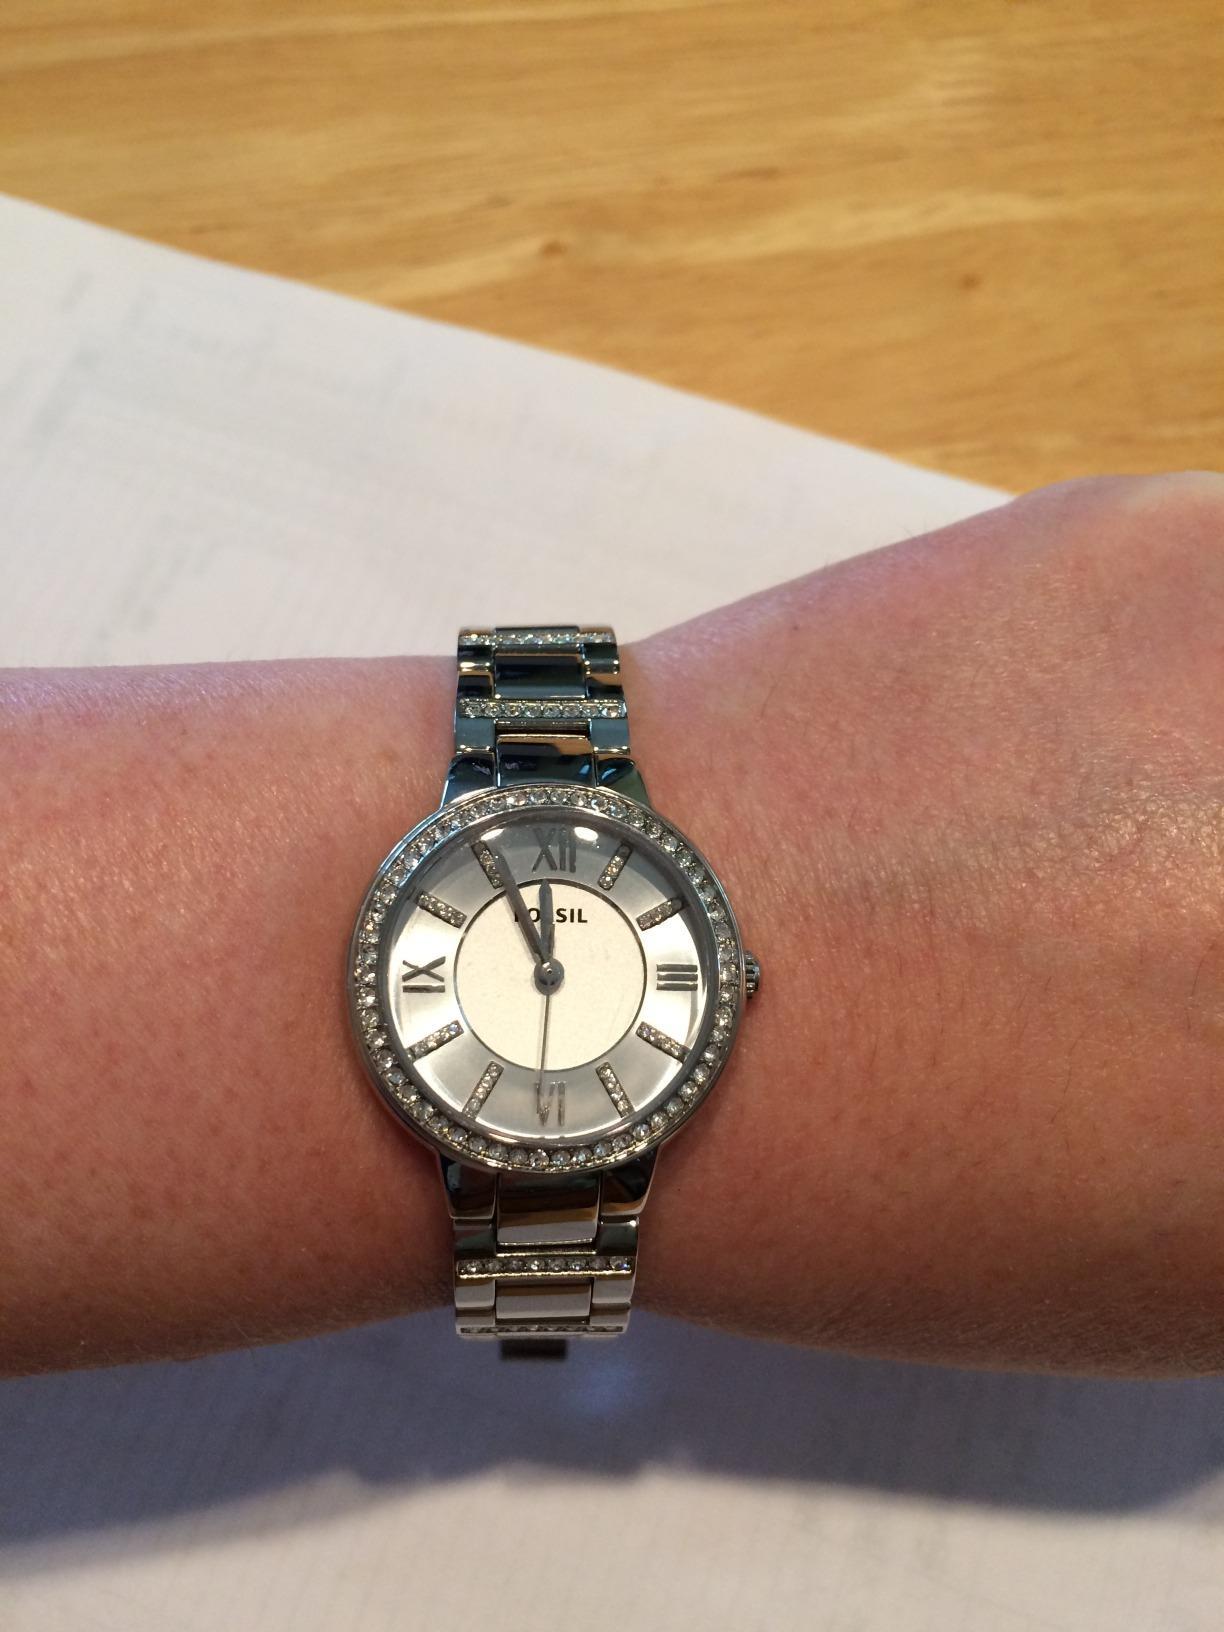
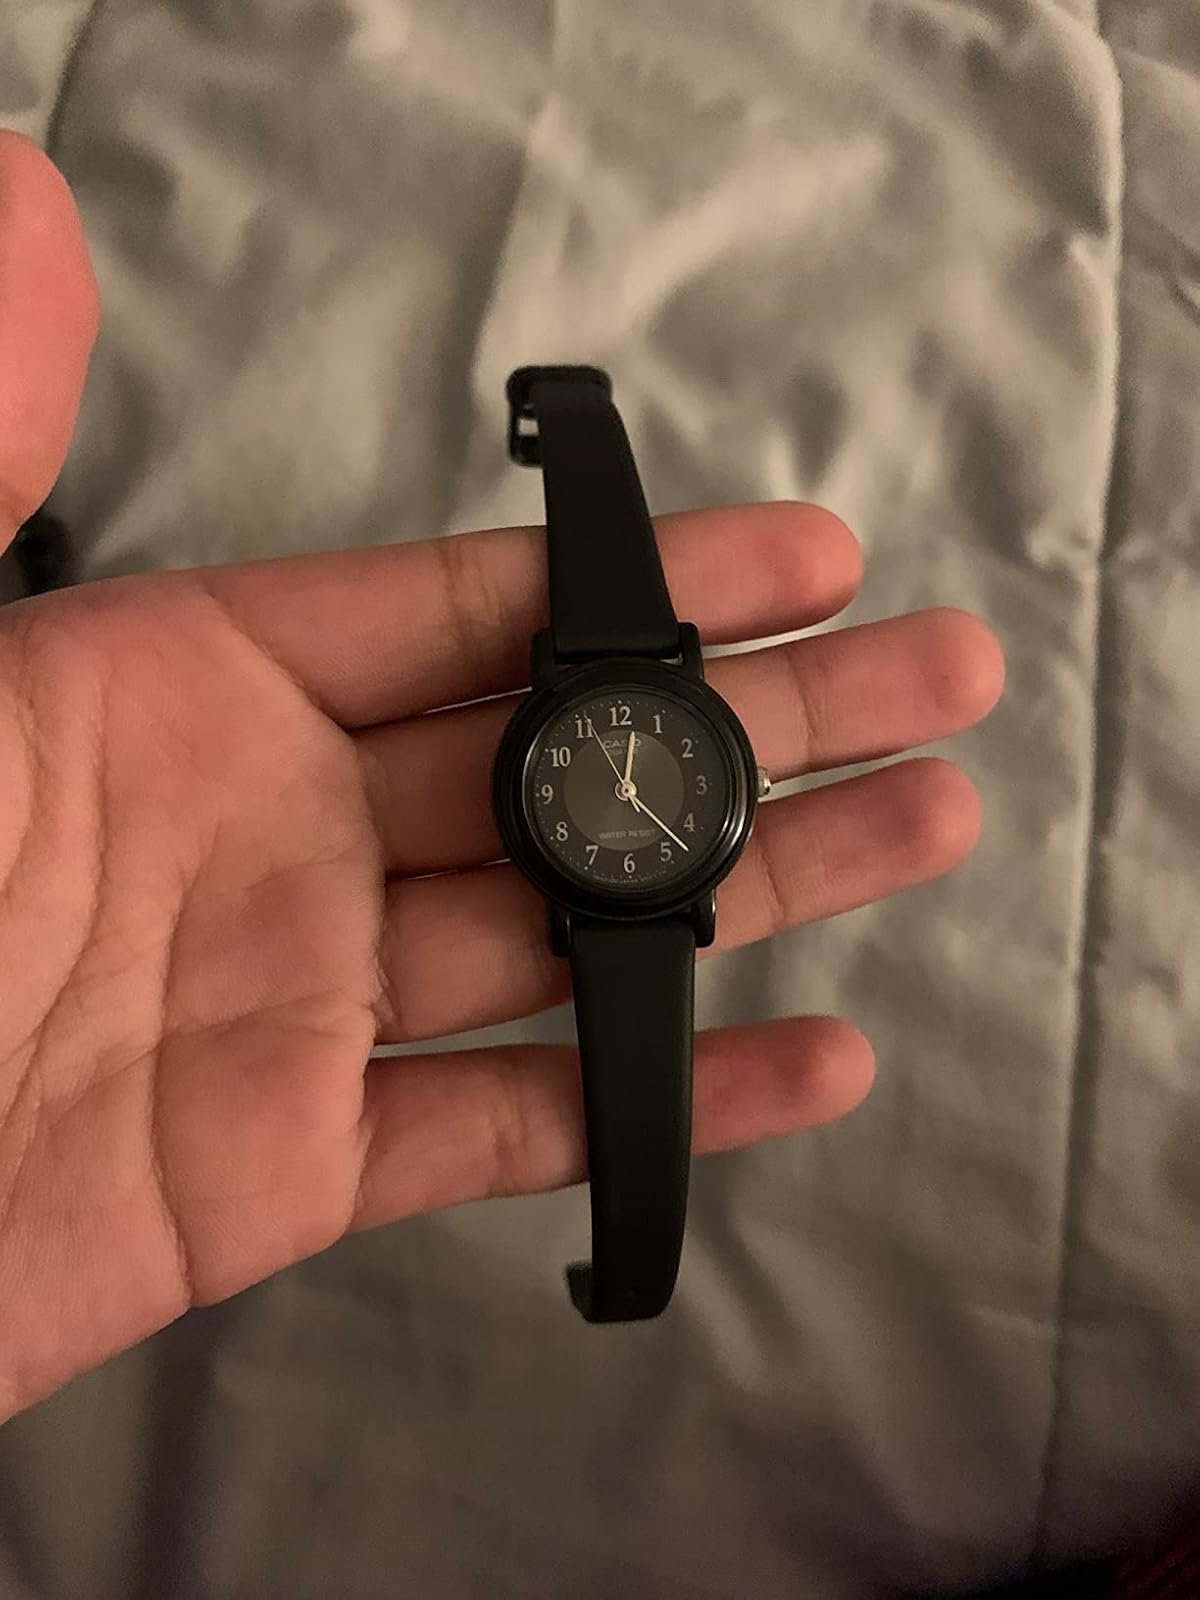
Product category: accessories_watch
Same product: no